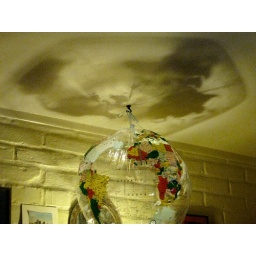
Fuzzy projection using a 100 watt bare bulb light source in a floor lamp.